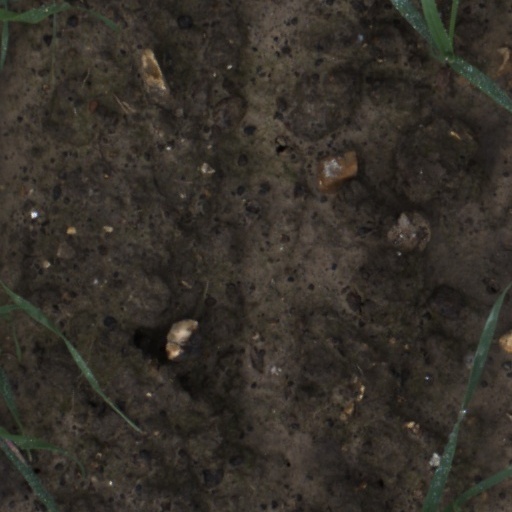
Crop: wheat